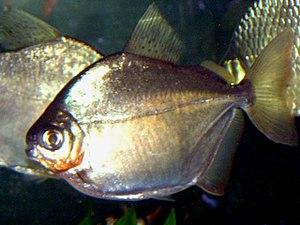
Metynnis est un genre de poissons téléostéens de la famille des Serrasalmidae et de l'ordre des Characiformes. Le genre Metynnis regroupe plusieurs espèces de poissons américains.